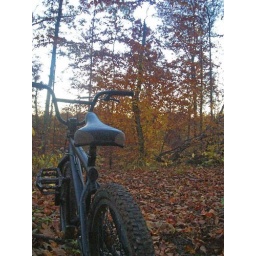
bike in forest 2